Westbury Court Garden

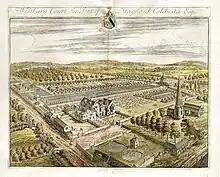
Johannes Kip's 1712 engraving of the house and gardens.

The garden at Westbury was created by the owner of Westbury Court, Maynard Colchester I, between 1697, when the brook was first diverted, and 1705. Impetus may have been provided by the canal garden nearby at Flaxley Abbey, which was the seat of Colchester's close friend Catharina Boevey, the widow of William Boevey, member of a Dutch merchant family settled at London; Kip's engraving of Flaxley shows a long rectangular canal, of which only traces remain. Clipped accents to set off the pyramidal yews were provided by 'headed' Laurustinus, headed and pyramidal Phillyrea and "Mizerean trees" in sixes and pairs.